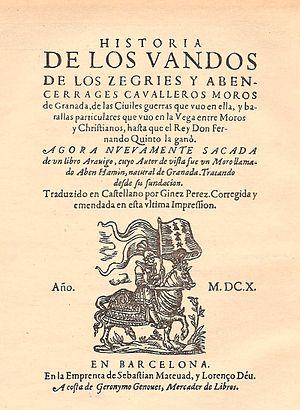
Ginés Pérez de Hita était un poète et écrivain espagnol, né à Mula au milieu du XVIᵉ siècle.